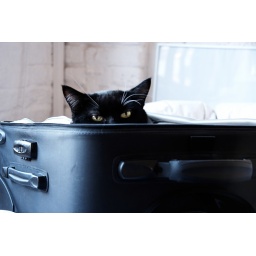
Jack always welcomes me home by jumping in my empty suitcase.